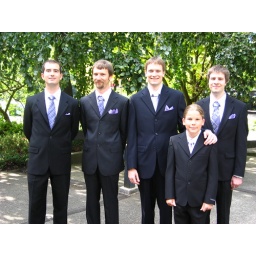
The boys in black and purple